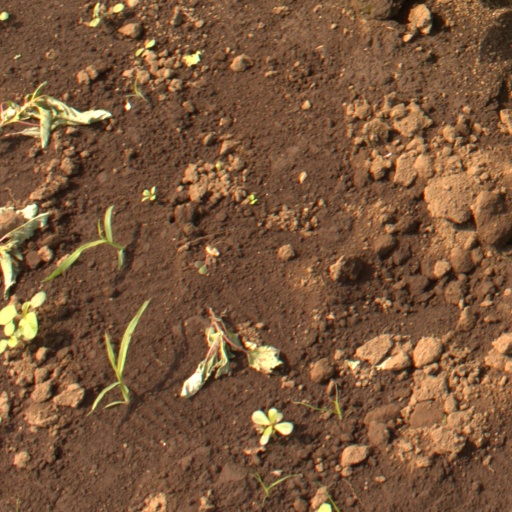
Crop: soybean